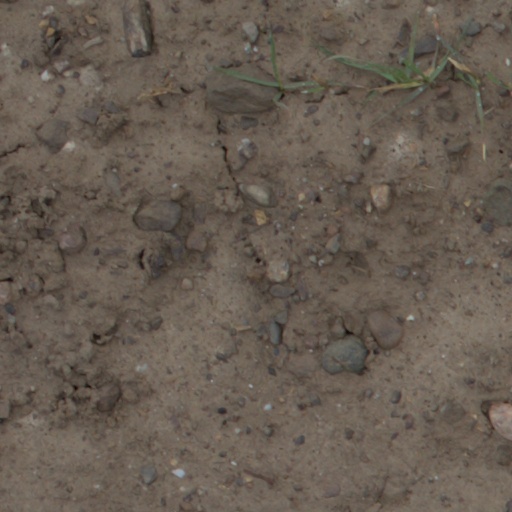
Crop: wheat